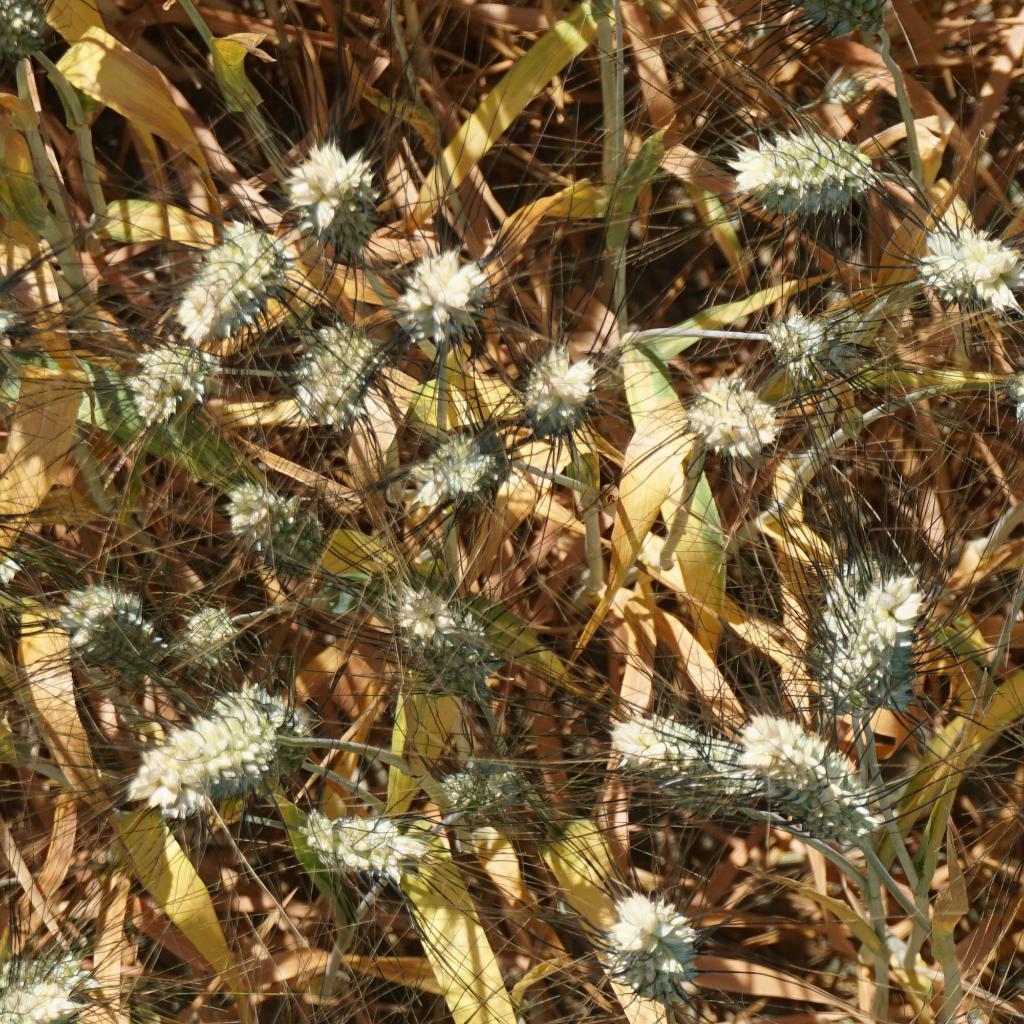
Country: France
Location: Gréoux
Wheat development stage: Filling - Ripening